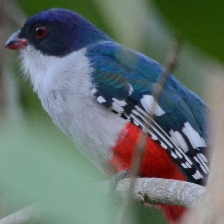
Species: CUBAN TROGON
Scientific name: PRIOTELUS TEMNURUS